Galvanometer

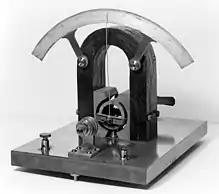
An early d'Arsonval moving coil galvanometer

Originally, the instruments relied on the Earth's magnetic field to provide the restoring force for the compass needle. These were called "tangent" galvanometers and had to be oriented before use. Later instruments of the "astatic" type used opposing magnets to become independent of the Earth's field and would operate in any orientation.